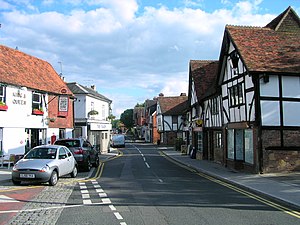
Edenbridge
"Edenbridge er en by i Kent, England. Den ligger i området Weald, nær stedet hvor grevskaberne Kent, Surrey og East Sussex mødes, og tilhører distriktet Sevenoaks. Navnet kommer fra gammelengelsk Eadhelmsbrigge, ""Eadhelms bro""; byen voksede op ved et krydsningspunkt i floden Eden, en biflod til Medway, som har fået sit navn fra byen.